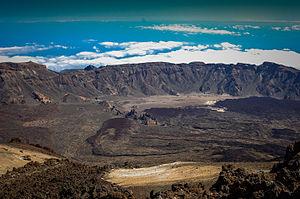
Le Teide est un stratovolcan situé sur l'île de Tenerife, dans l'archipel des îles Canaries, à l'ouest des côtes d'Afrique du Nord. Il culmine à 3 718 m, ce qui en fait le point culminant d'Espagne, le plus haut sommet dans l'océan Atlantique, mais aussi la troisième plus haute structure volcanique au monde si on compte depuis le fond océanique.